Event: Nepal Earthquake
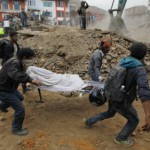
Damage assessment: damage